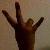
The image shows a hand gesture representing the number 7 in Indian Sign Language.